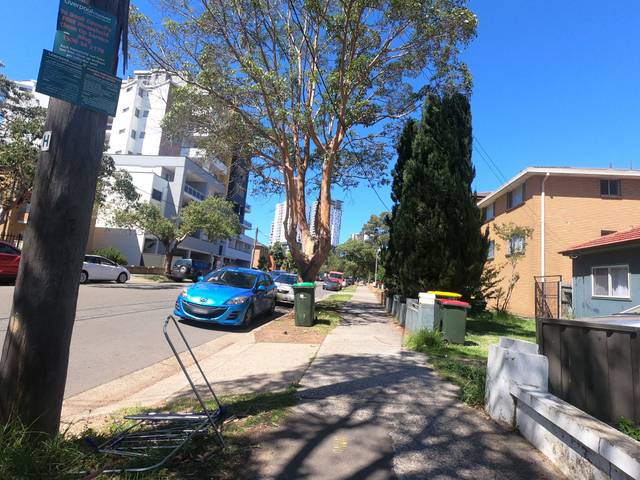
Region: Australia
Coordinates: -33.923, 150.92